DC Rebirth

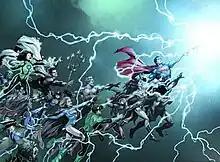
Wrap-around cover of "DC Universe: Rebirth " #1 (July 2016). Art by Gary Frank.

Geoff Johns, president and CCO of DC Entertainment, described the 80-page one-shot as "re-laying the groundwork for DC's future while celebrating the past and present. It's not about throwing anything away. It's quite the opposite." On the initiative, which was described as a rebirth of the DC Universe, Johns called Rebirth more "in the same vein as "" and "". Some things alter and change, but it's more character-driven, and it's also more about revealing secrets and mysteries within the DC Universe about "Flashpoint" and The New 52 that are part of a bigger tapestry." The Rebirth initiative would reintroduce concepts from pre-"Flashpoint" continuity that The New 52 had done away with, and build "on everything that's been published since "Action Comics" #1 up thru The New 52." Lee said that Johns "came up with this brilliant story [for the "DC Universe: Rebirth Special"] that basically allows us to seat the New 52 within the continuity that preceded it. So it really synchronizes and harmonizes pre-52 with New 52 continuity".